Marshall Heights (Washington, D.C.)

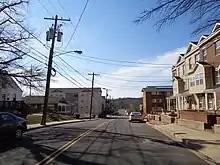
Marshall Heights neighborhood at the intersection of 50th St & C St SE

Marshall Heights was slow to develop. Much of the neighborhood remained forested countryside in 1900, with only a few dirt tracks providing access to it. There was no city-provided drinking water; the neighborhood's few residents used a local stream for drinking, cooking, and cleaning water. Most streets were not actually graded by the city until 1918, with District engineers using heavy cuts through hilly areas and extensive, deep fills in valleys to complete the street grid. The grid-like street design created significant problems for homebuilders here: Some homes were constructed on the edge of steep banks in order to have access to the street, while others were as much as below street level. By 1915, much of the area had been illegally settled by poor African Americans, who built shacks out of scavenged and discarded building materials. This led the area to be nicknamed "Shantytown" by D.C. residents. After World War I, the real estate developers who had inherited or purchased various blocks of land in Marshall Heights began selling it off at low prices. Since there were no housing covenants excluding blacks from owning property there, large numbers of African Americans began purchasing lots in Marshall Heights.